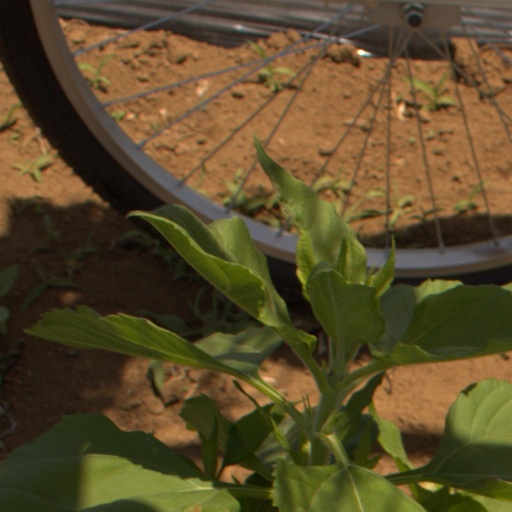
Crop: Jerusalem artichoke